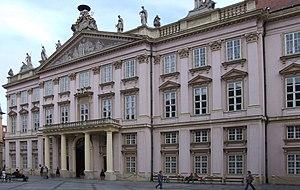
Bratislava est la capitale de la Slovaquie indépendante depuis 1993, située dans le sud-ouest du pays, à proximité des frontières avec l'Autriche, la Hongrie et la Tchéquie d'une part et de la capitale autrichienne, Vienne, d'autre part.